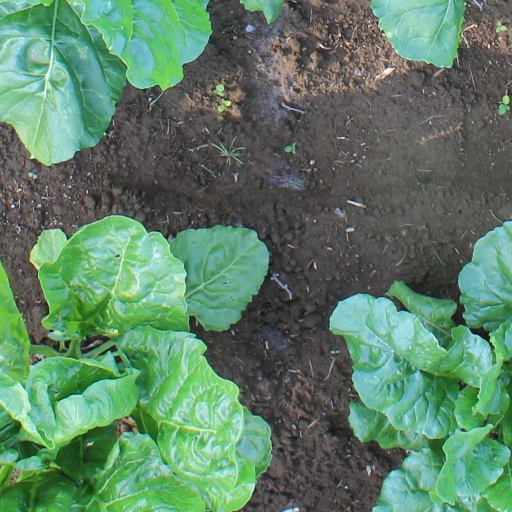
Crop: sugar beet